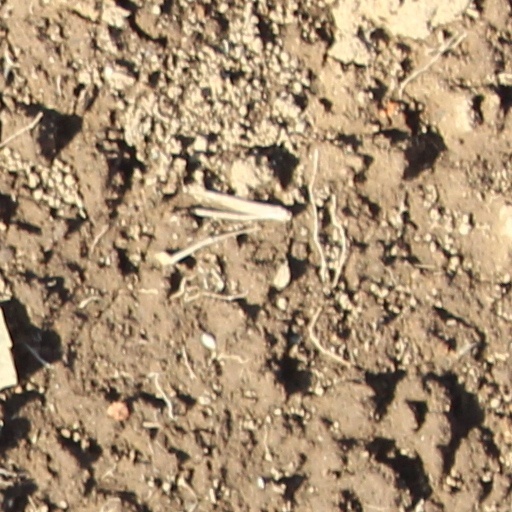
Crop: wheat